Describe the emotion expressed in this image:  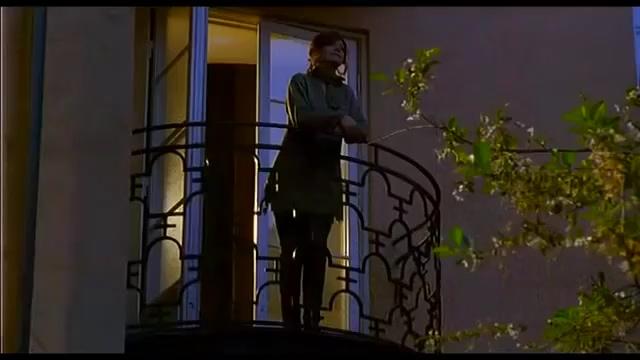
This person displays Fear, valence and arousal with high intensity.